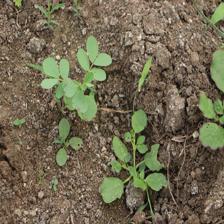
Label: BroadLeafWeed